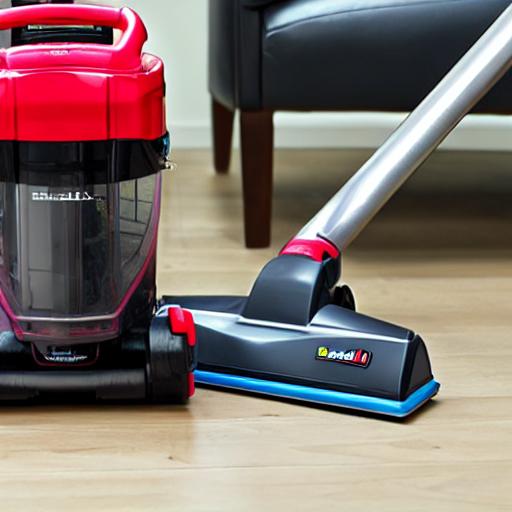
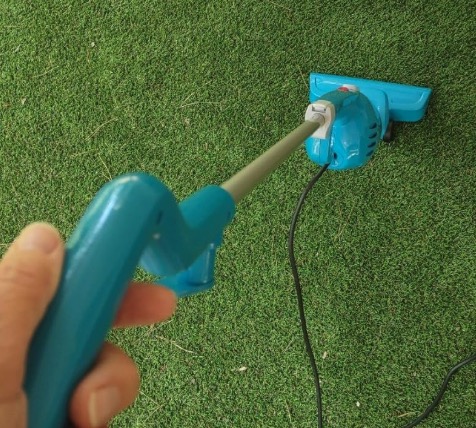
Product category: items_vacuum
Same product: no